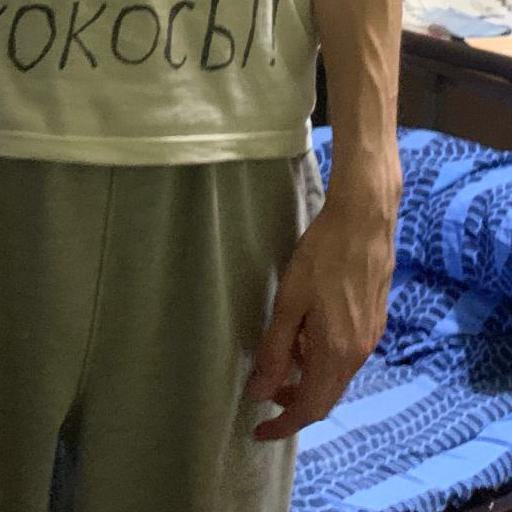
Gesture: no_gesture